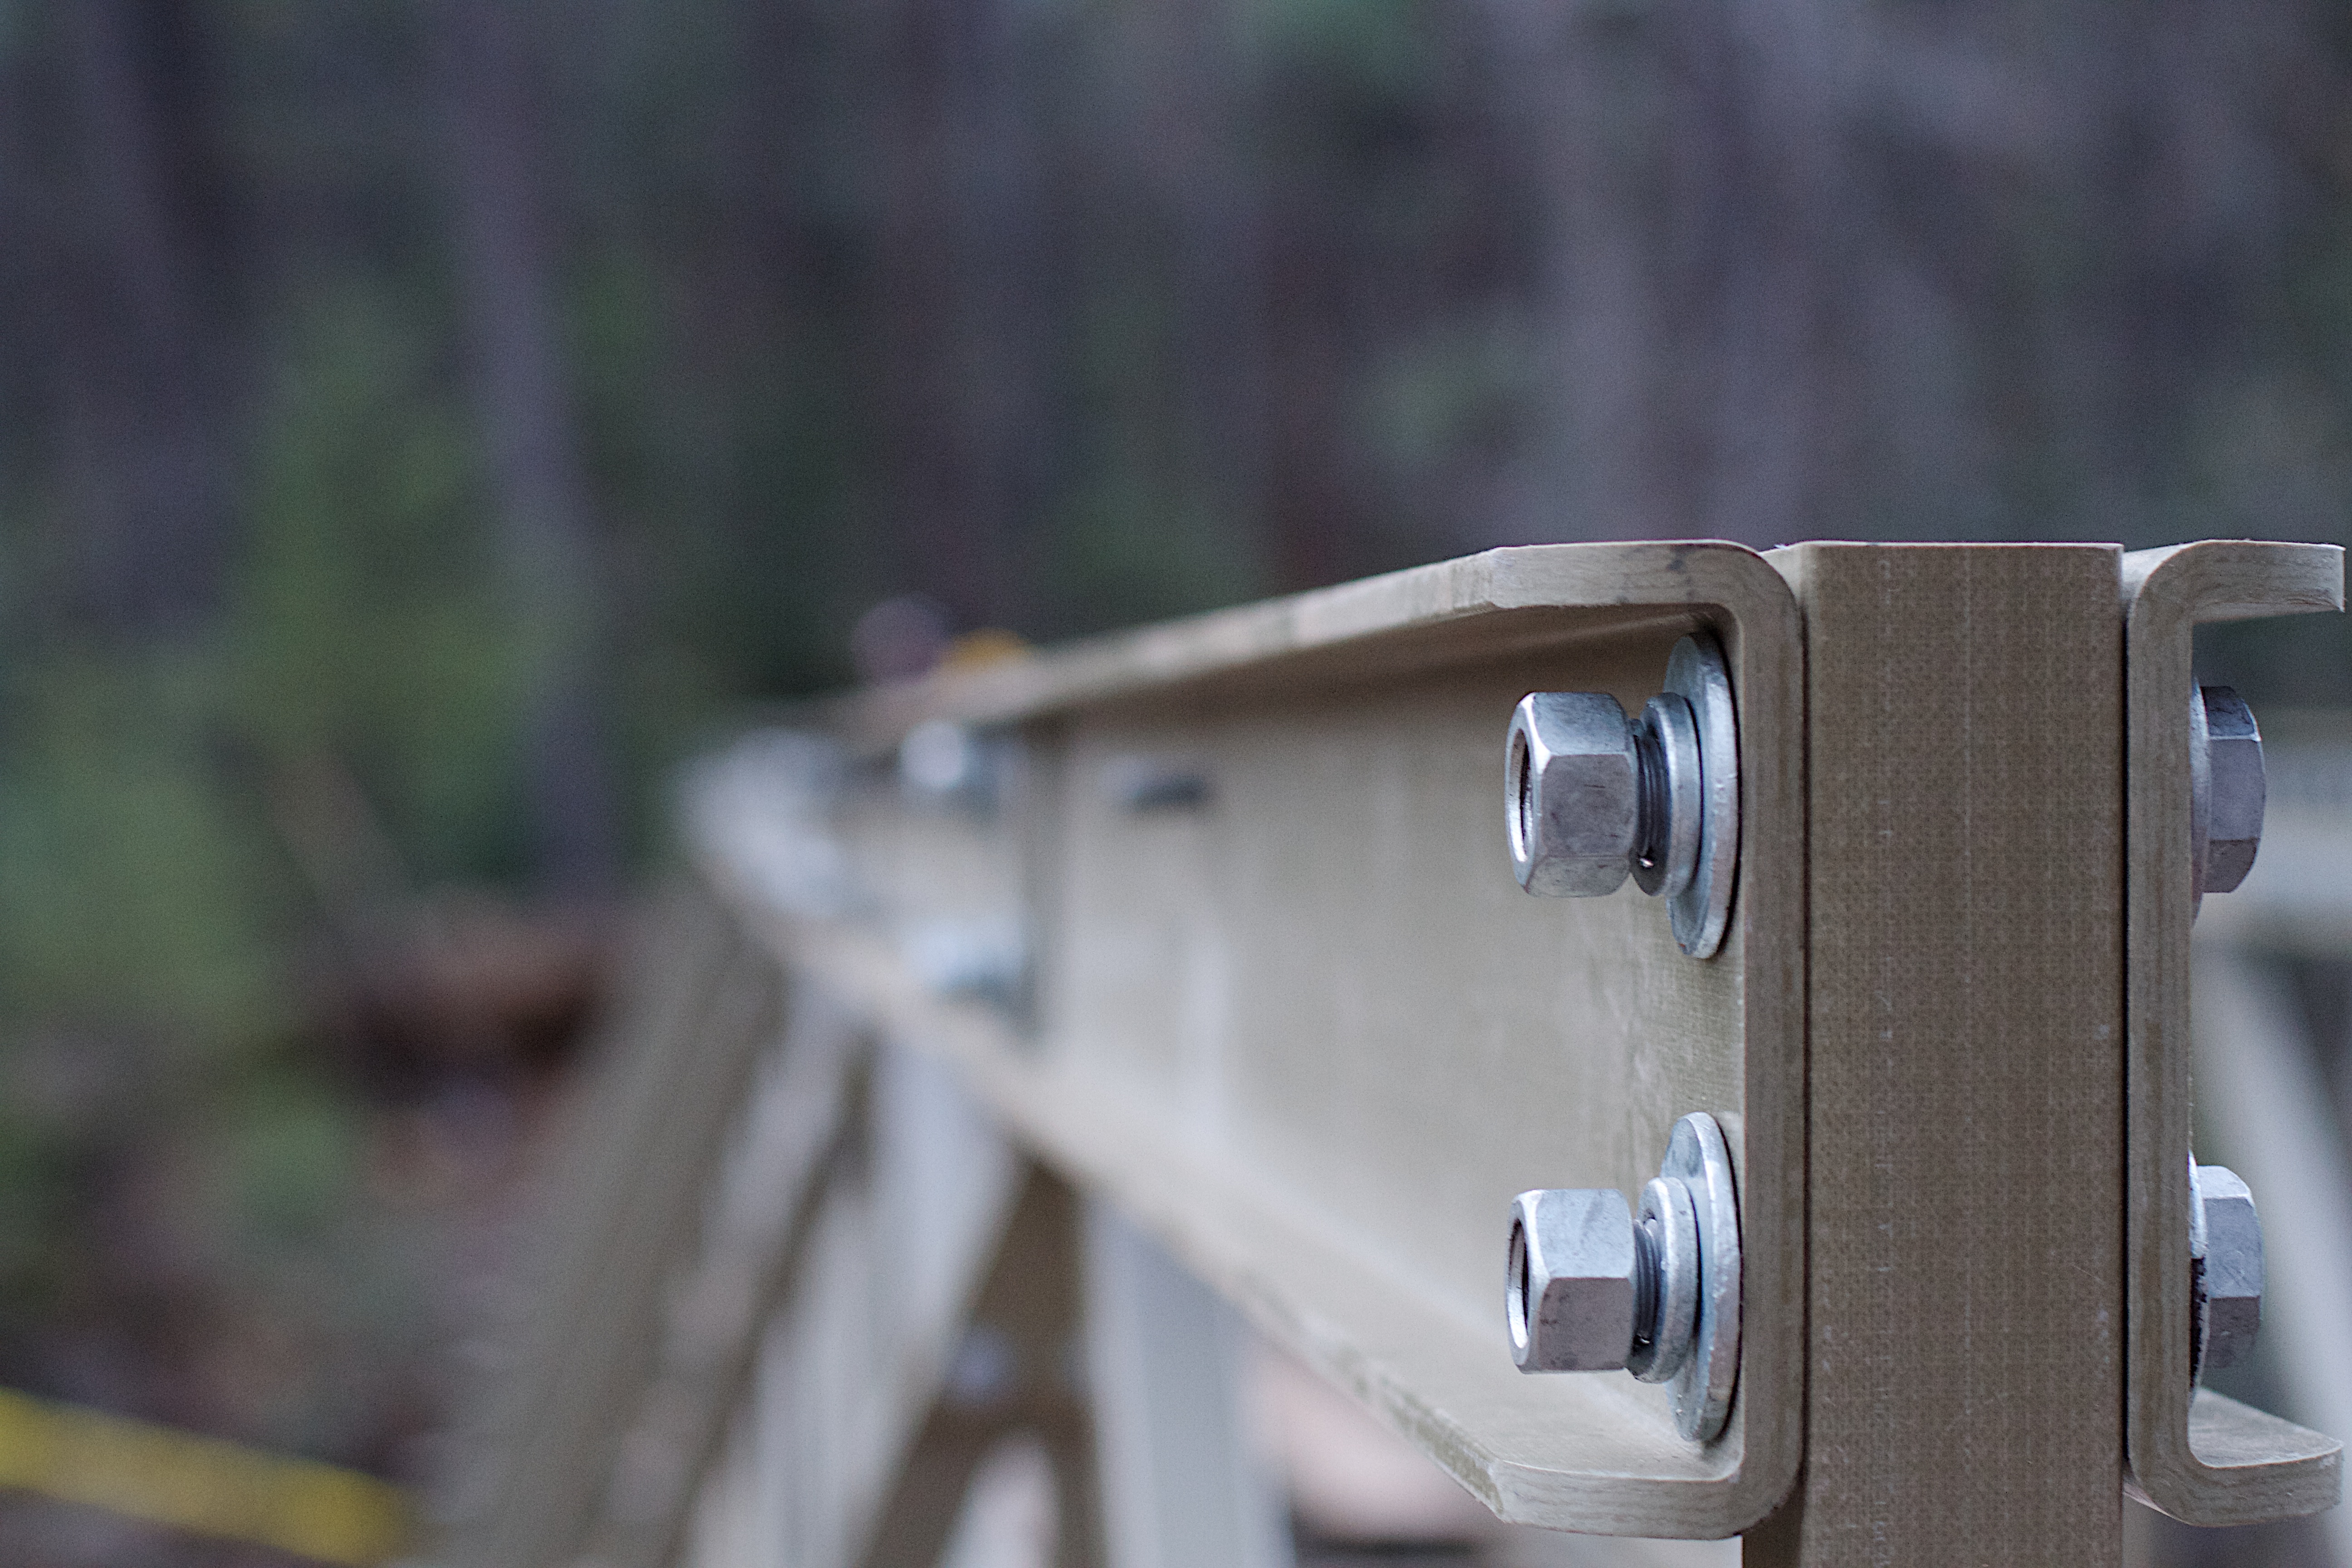
wood, window, pstrails, automotive exterior